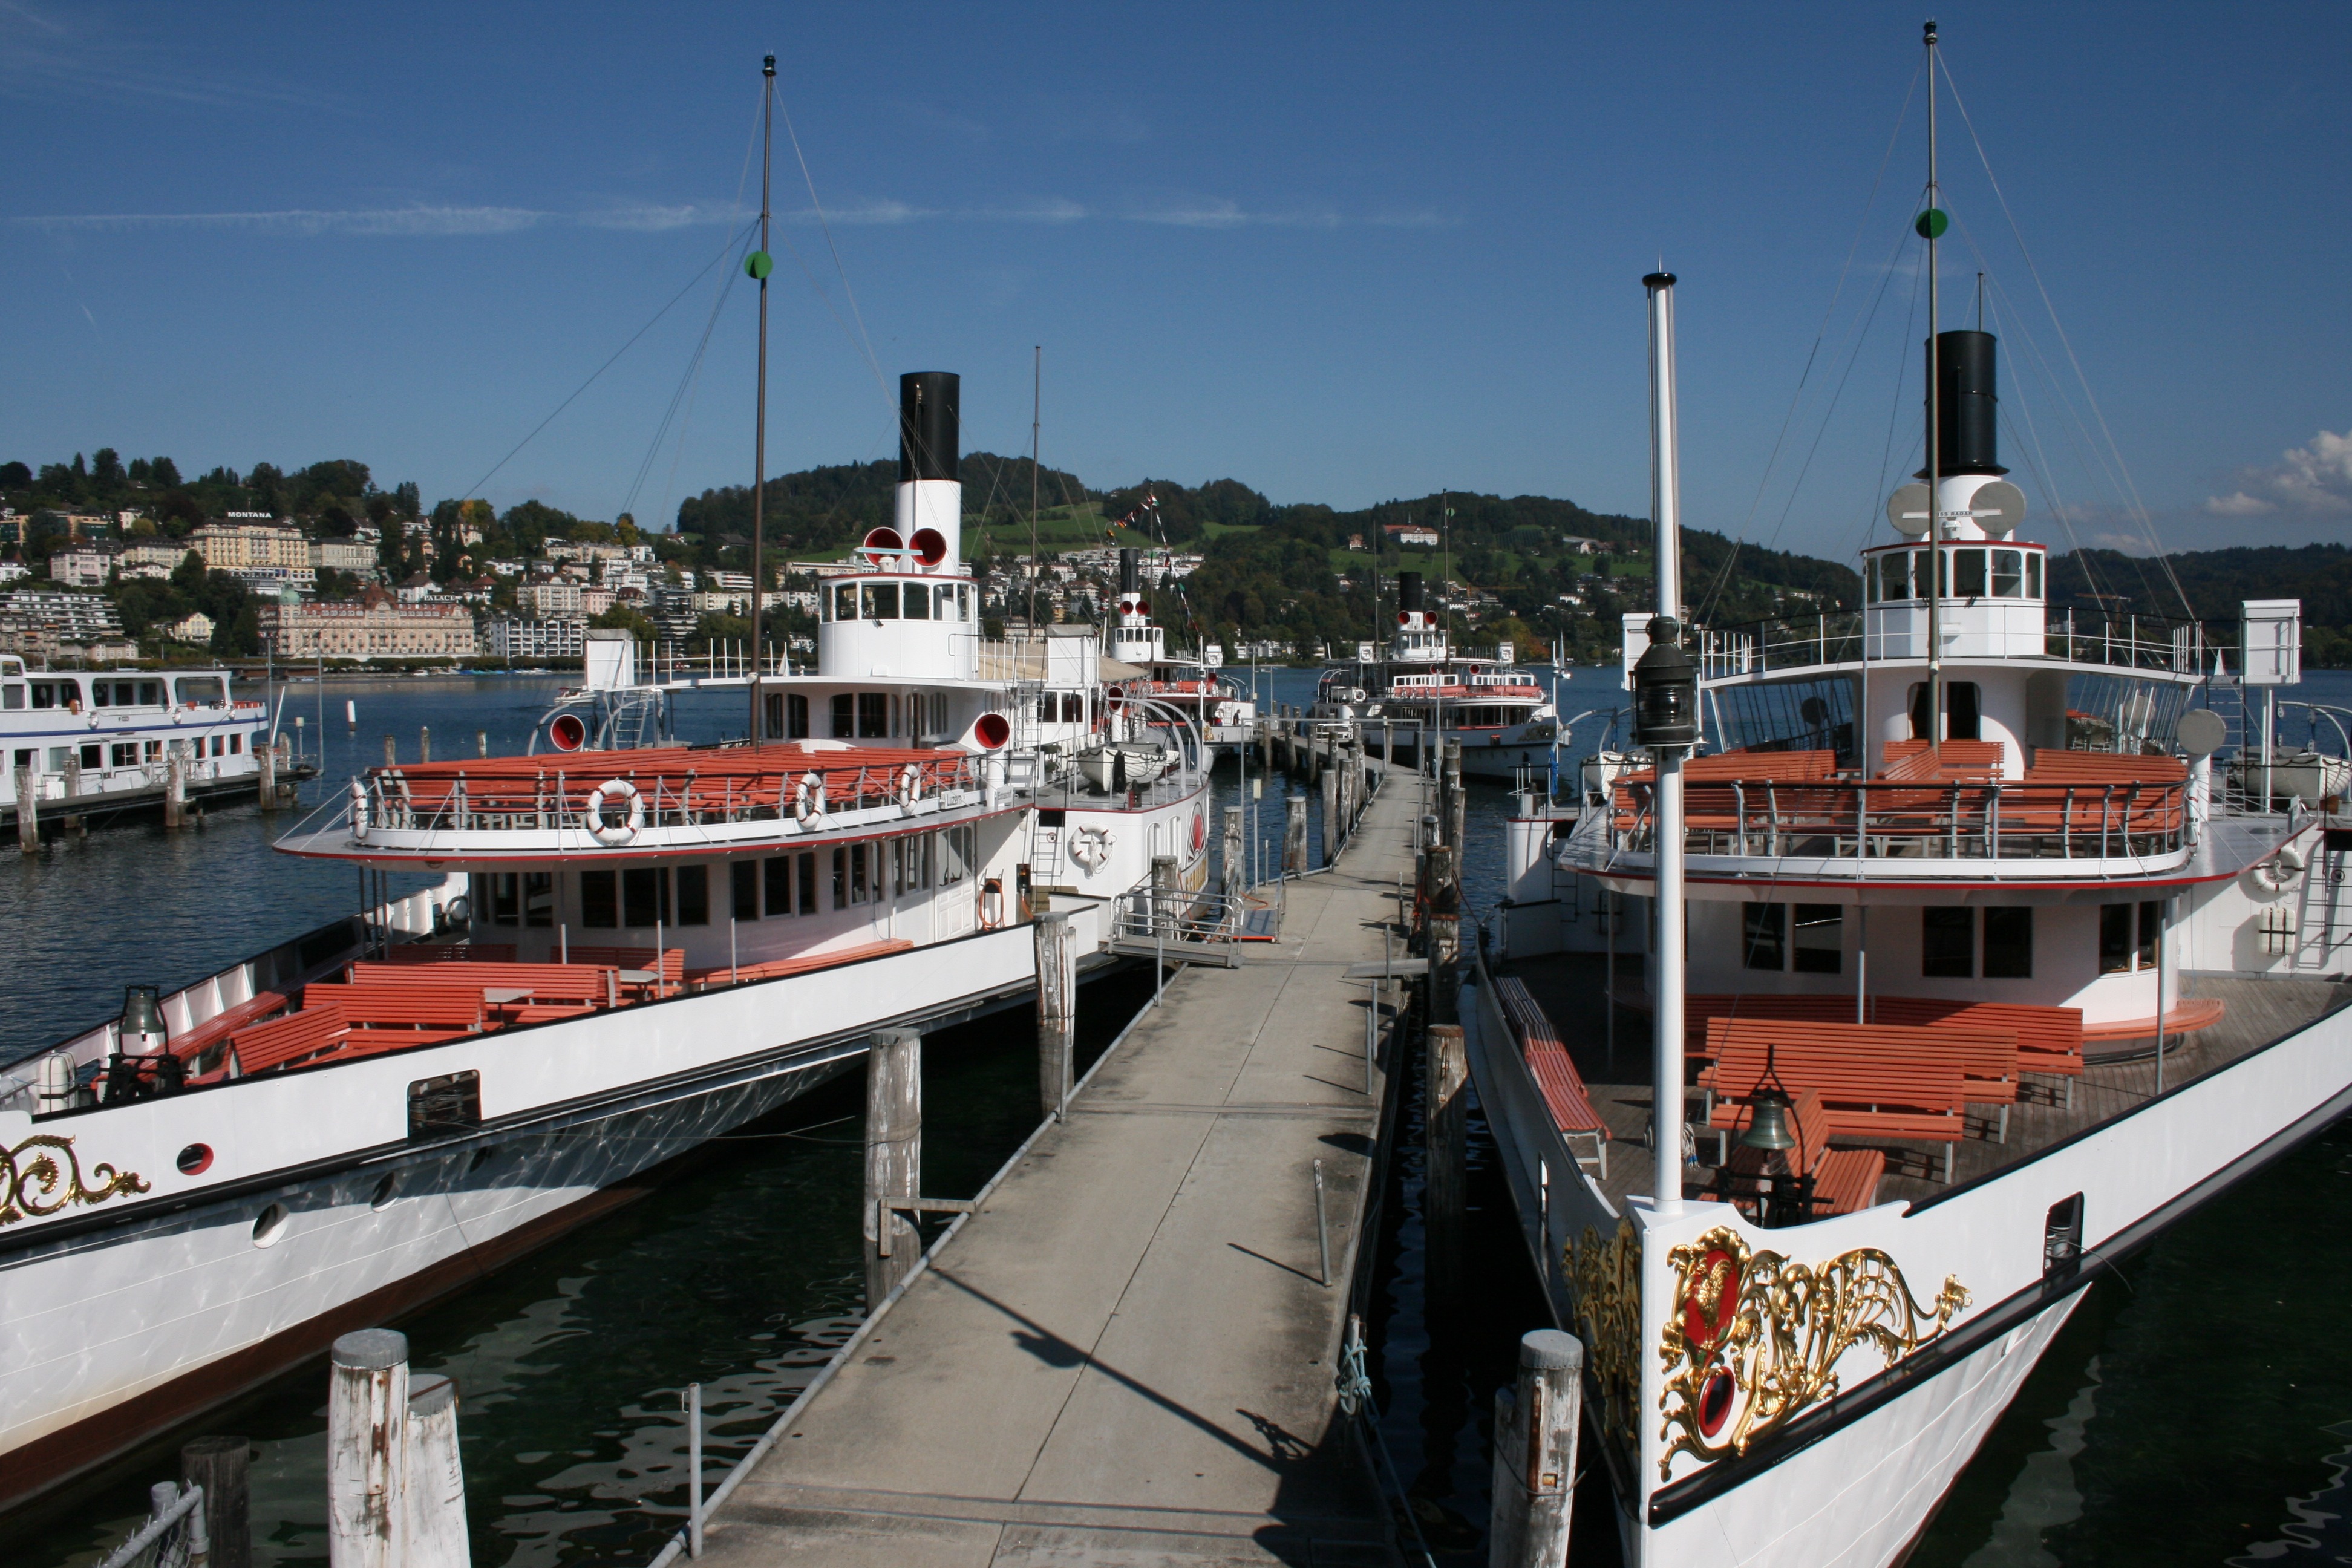
water, dock, sky, boat, lake, city, ship, harbor, marina, port, waterway, ferry, boating, ships, lucerne, switzerland, channel, watercraft, steamboat, motor ship, passenger ship, lake lucerne region, central switzerland, water transportation, steam ships